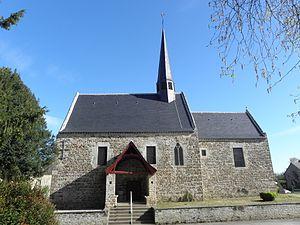
Église Sainte-Agnès de Tréfumel (22). Flanc sud.
L'église Sainte-Agnès de Tréfumel est une église catholique située à Tréfumel dans les Côtes-d'Armor.
Tréfumel [tʁefymɛl] est une commune française située dans le département des Côtes-d'Armor, en région Bretagne.